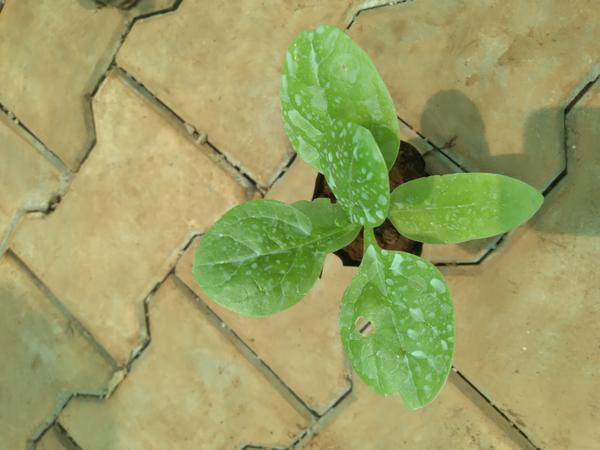
Plant: Basale